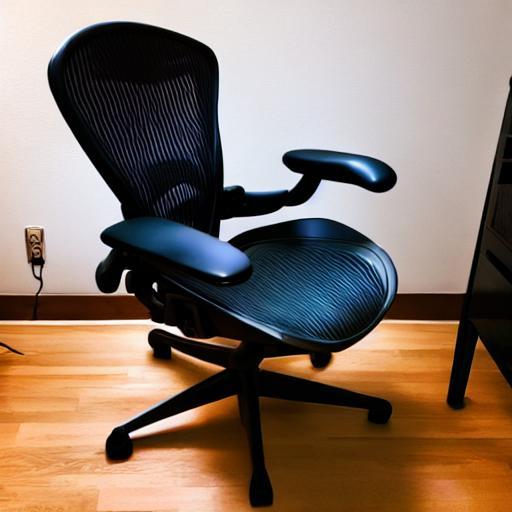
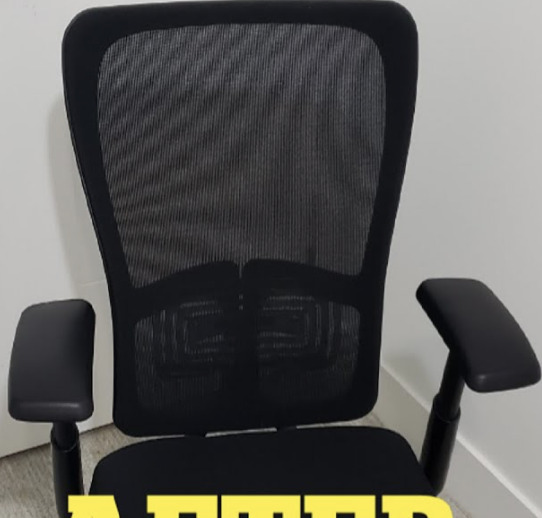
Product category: items_chair
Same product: no